Kothao Keu Nei

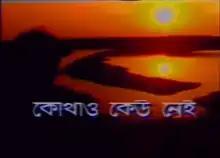
The opening title card of the television series

Kothao Keu Nei (English: "No one is anywhere") is a Bangladeshi drama television series written by Humayun Ahmed and directed by Mohammad Barkatullah, which aired on Bangladesh Television from 1992 to 1993. The series centers on the life and struggles of a gangster named Baker Bhai, portrayed by Asaduzzaman Noor, and his love interest Muna, played by Suborna Mustafa. It was adapted from the book of the same name. The series also stars Abdul Kader as Bodi and Lutfur Rahman George as Mojnu.